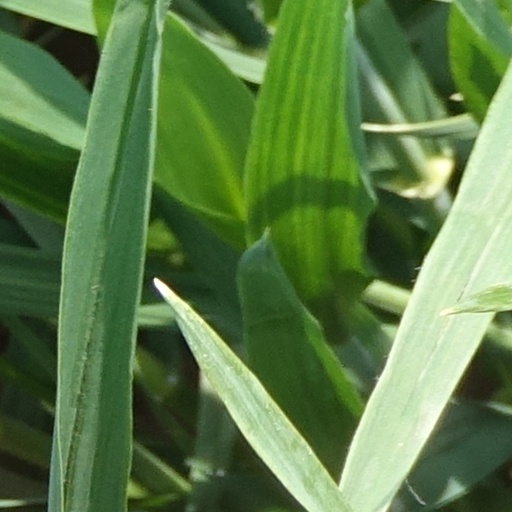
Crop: wheat